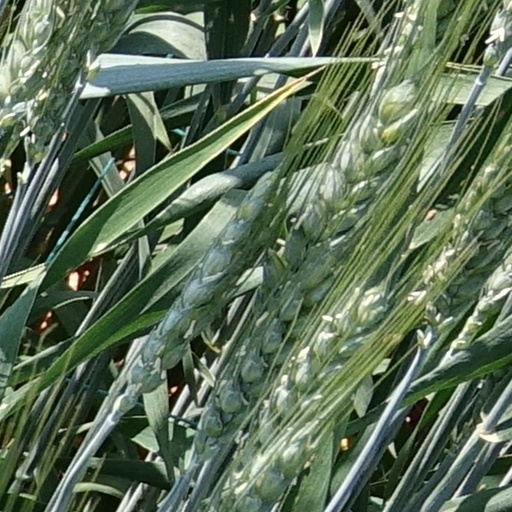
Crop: wheat